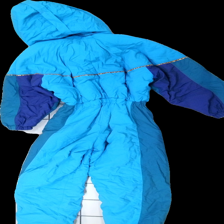
View: back
Type: Winter jacket
Category: Children
Brand: Not in the list
Brand text on label: sunbeam
Colors: Blue, Green, Purple
Material: 100% nylone
Cut: Regular
Season: Winter
Trend: 80s
Damage location: middle center
Damage 2 location: top left
Damage 3 location: bottom left
Price range: 100-150
Recommended usage: Reuse
Description: flerfärgad overall, lite dammig
Comment: overall inte jacka